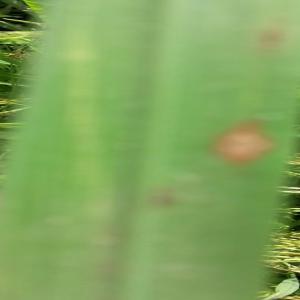
Disease: Blast